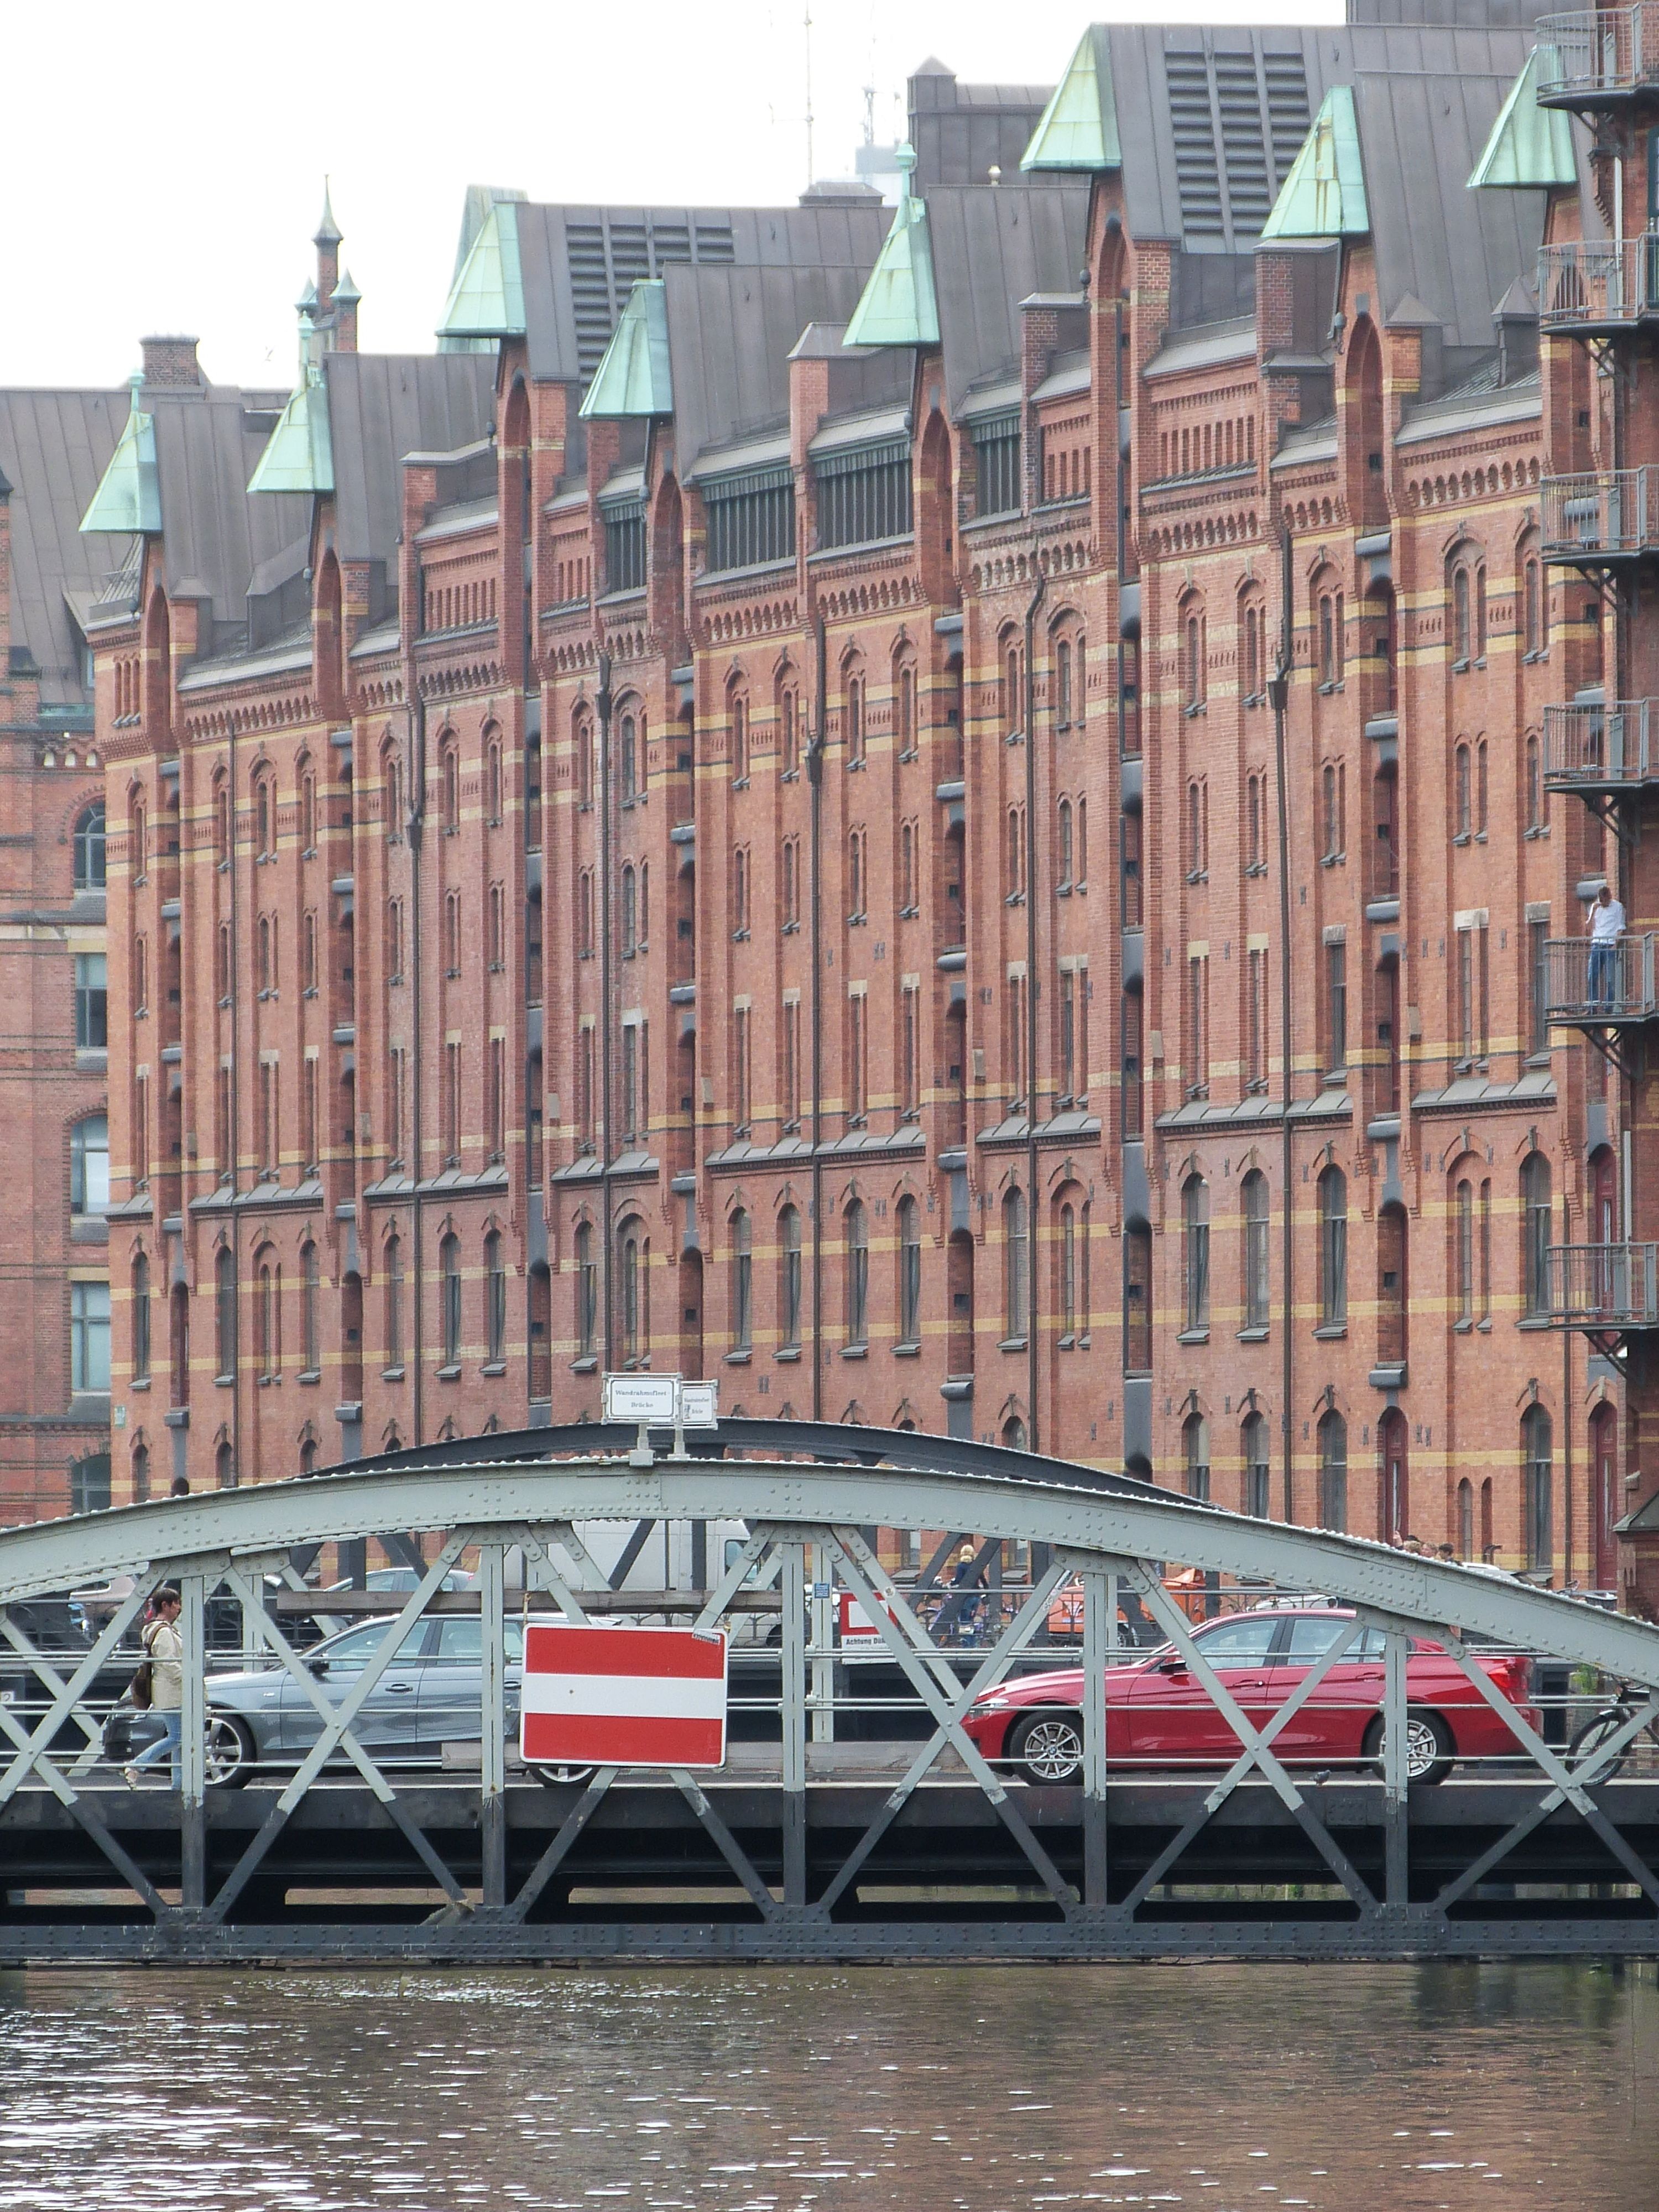
dock, architecture, boat, bridge, building, canal, vehicle, landmark, facade, brick, waterway, warehouse, world heritage, places of interest, old town, unesco, tourist attraction, historically, hamburg, hanseatic city, speicherstadt